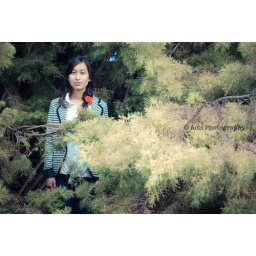
A girl in the forest